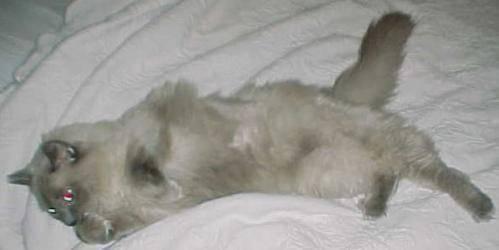
cat